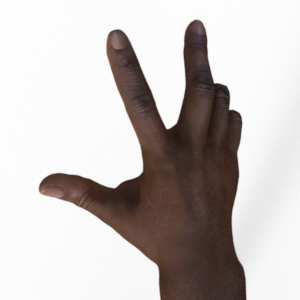
Label: scissors